Woodchipper Massacre

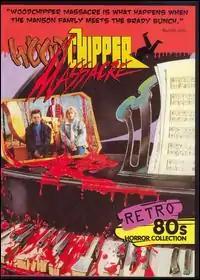

Woodchipper Massacre is a 1988 American horror comedy Z movie written and directed by Jon McBride, who also directed "Cannibal Campout", released that same year. The film was shot-on-video in Connecticut.